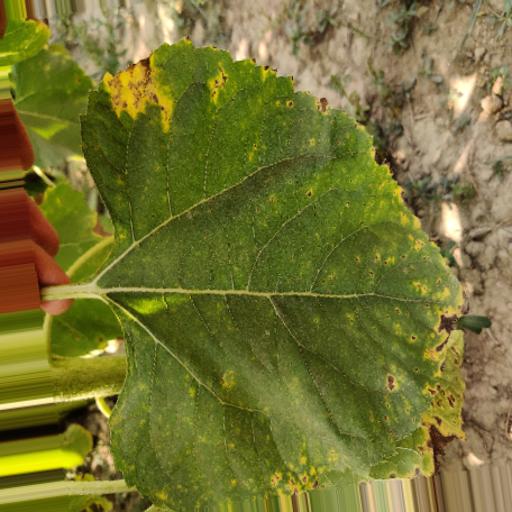
Label: Downy_mildew